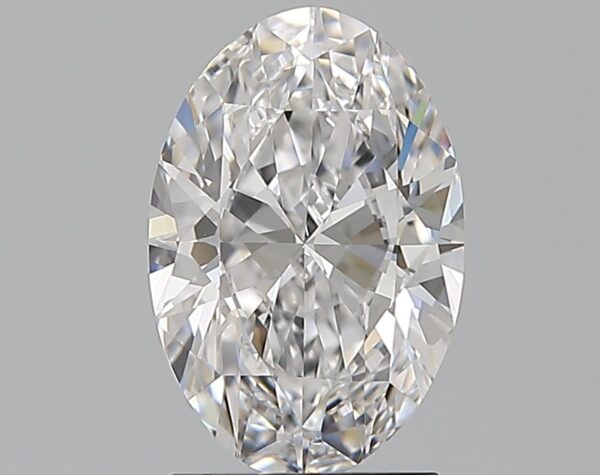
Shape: oval
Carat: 2
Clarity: IF
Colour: D
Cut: EX
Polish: EX
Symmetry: VG
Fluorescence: N
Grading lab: GIA
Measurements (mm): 10.46 x 6.95 x 4.23